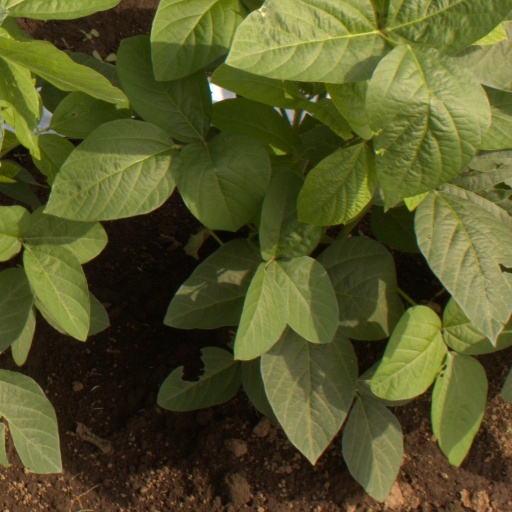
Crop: soybean